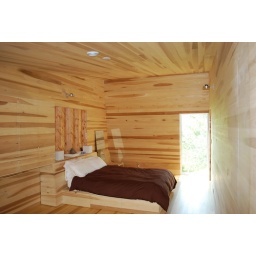
The master bedroom or loft bedroom with a window that looks out over the entry porch